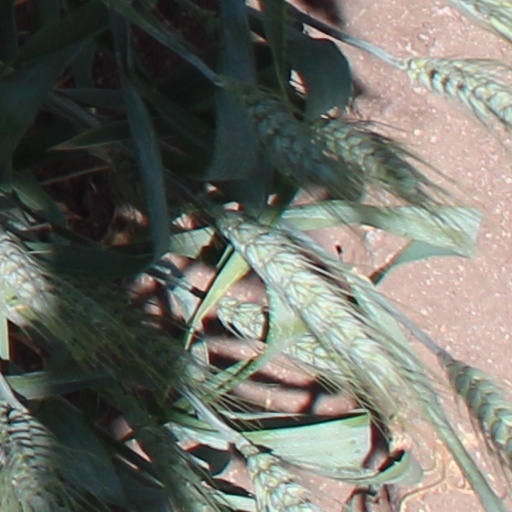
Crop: wheat